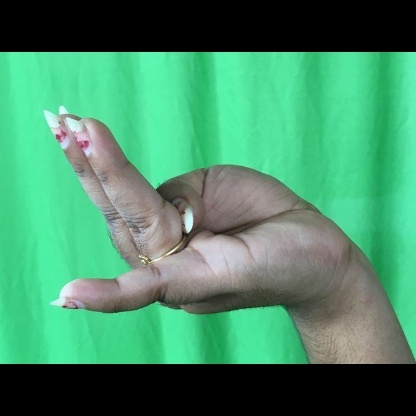
Mudra: Chaturam